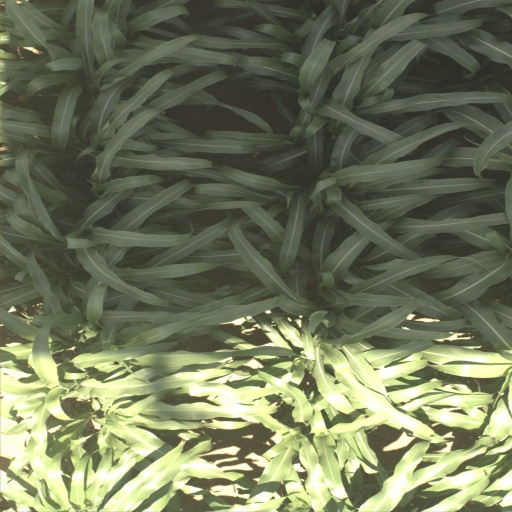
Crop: sorghum